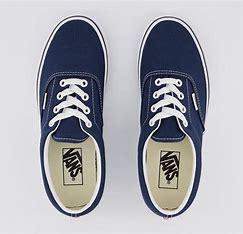
Brand: Vans
Model: Era